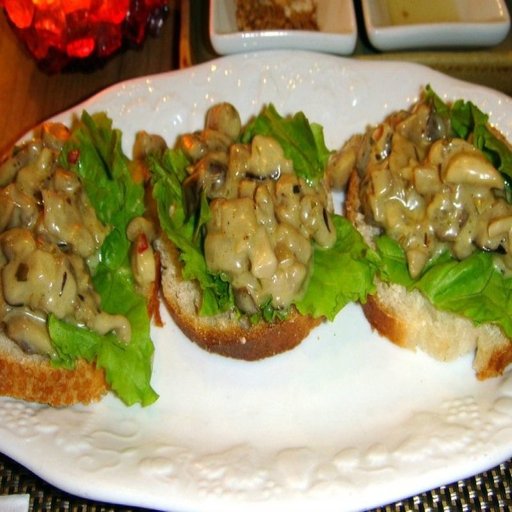
Label: bruschetta